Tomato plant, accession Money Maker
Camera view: horizontal (90 deg, fisheye); turntable rotation: 120 degrees
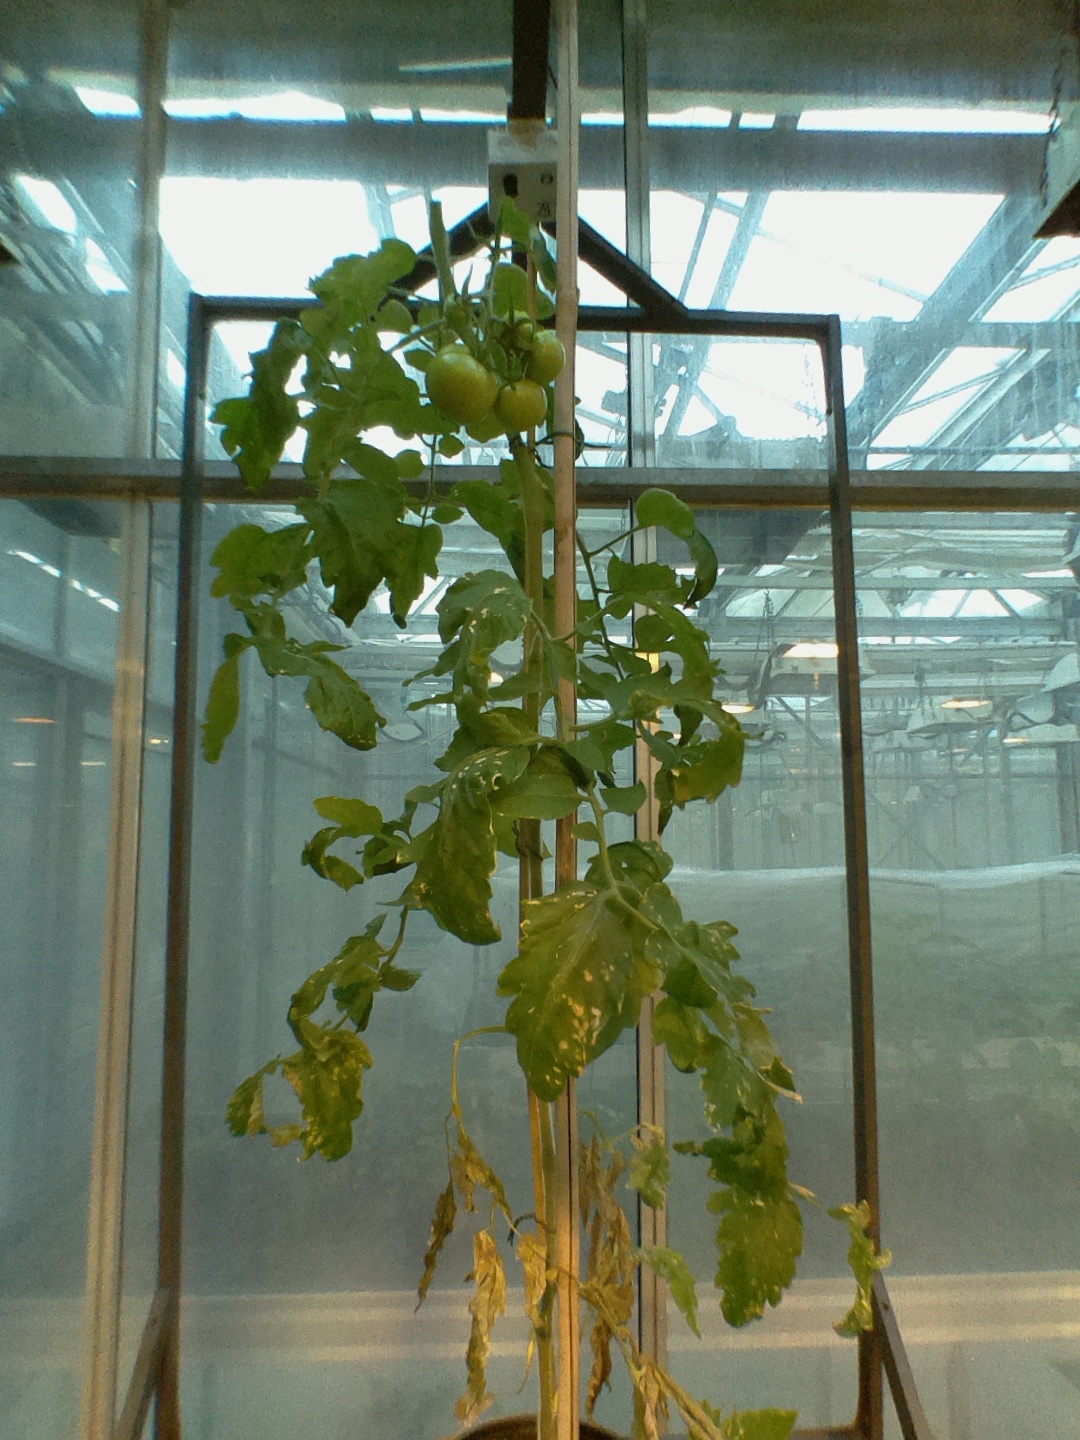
BBCH growth stage 74: 40%-50% of final fruit size